Fuyang

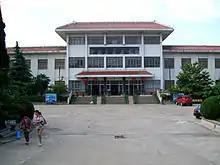
Fuyang city museum

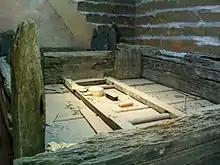
Tomb of Xiahou Zao (front), now located in Fuyang's local museum

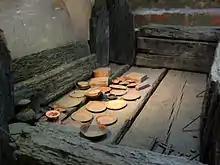
Tomb of Xiahou Zao (rear). The site of Xiahou Zao's tomb became known as Shuanggudui

Starting with the Qin dynasty, the region now called Fuyang was called Ruyin. Ruyin was classified as part of the ancient province of Yuzhou. In the early Han dynasty, Ruyin was ruled by Xiahou Ying (d. 172 BCE), who fought alongside Liu Bang against the latter's archrival Xiang Yu in the Chu–Han Contention (206–202 BC), and helped Liu Bang establish the Han dynasty. Following the establishment of the Han dynasty, the title conferred upon Xiahou Ying was "Lord of Ruyin". The second Lord of Ruyin was Xiahou Ying's son, Xiahou Zao (d. 165 BCE), whose tomb was later rediscovered in Fuyang in 1977.